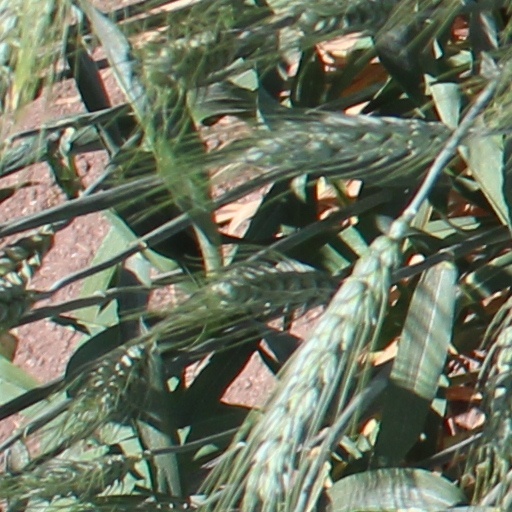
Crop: wheat